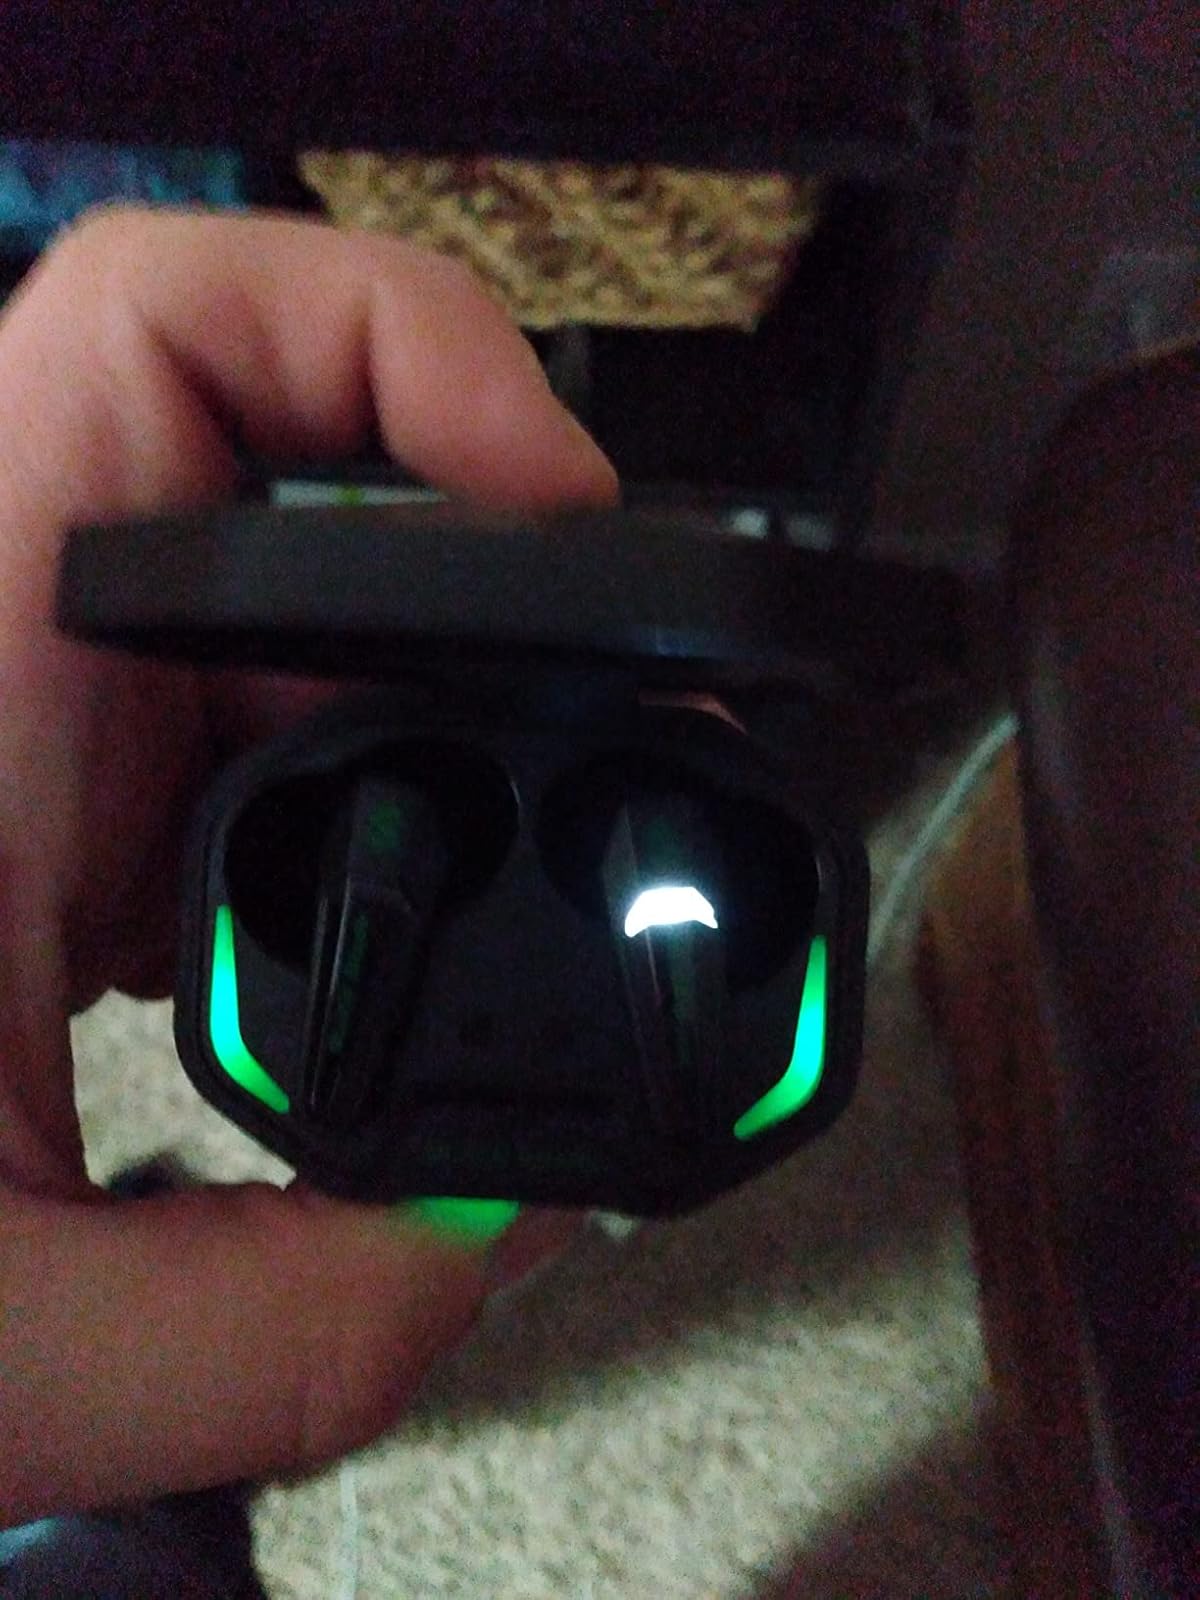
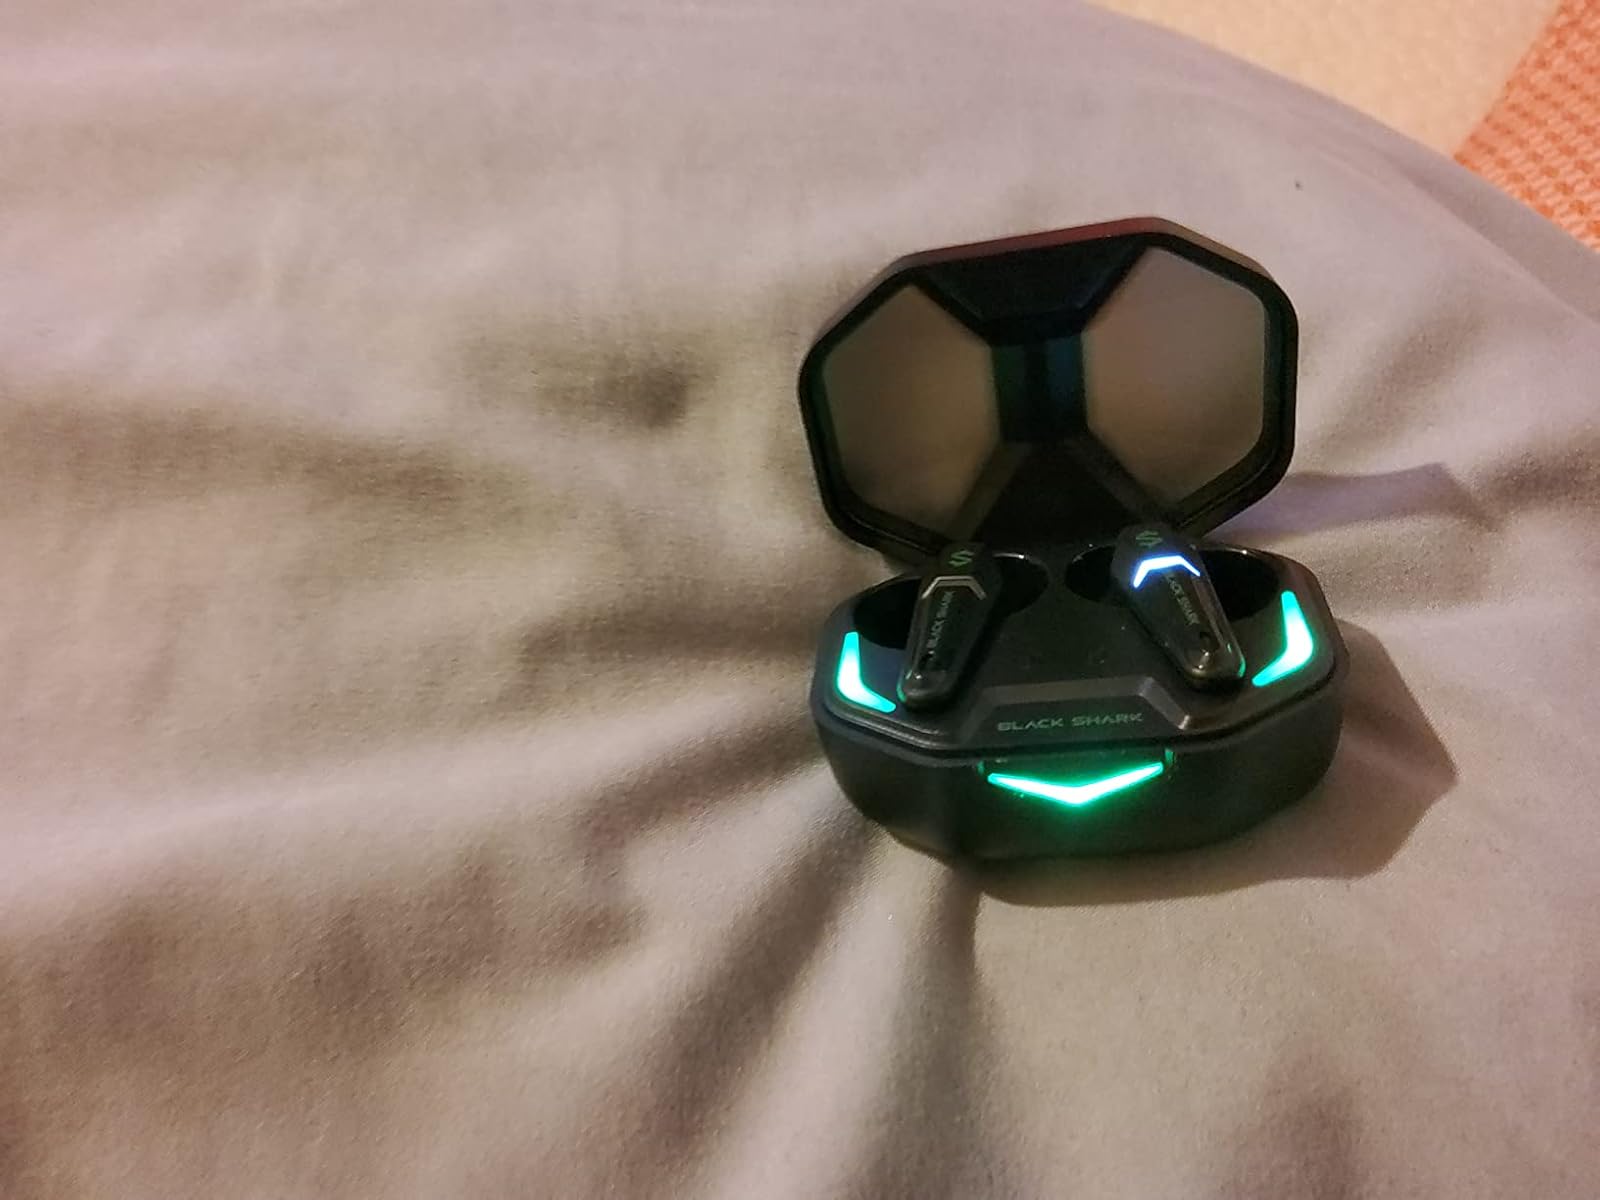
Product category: earbuds
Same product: yes